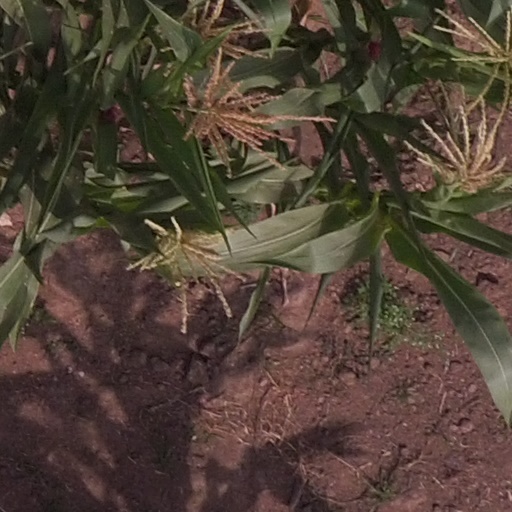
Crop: maize; corn